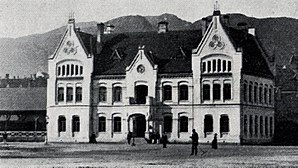
Bergen Station (1883-1913)
Bergen Station var en jernbanestation på Vossebanen, der lå i centrum af Bergen i Norge.